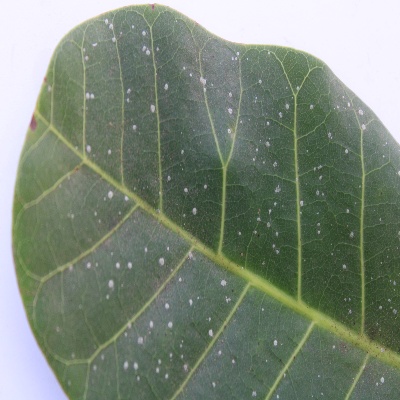
Crop: Cashew
Condition: red rust